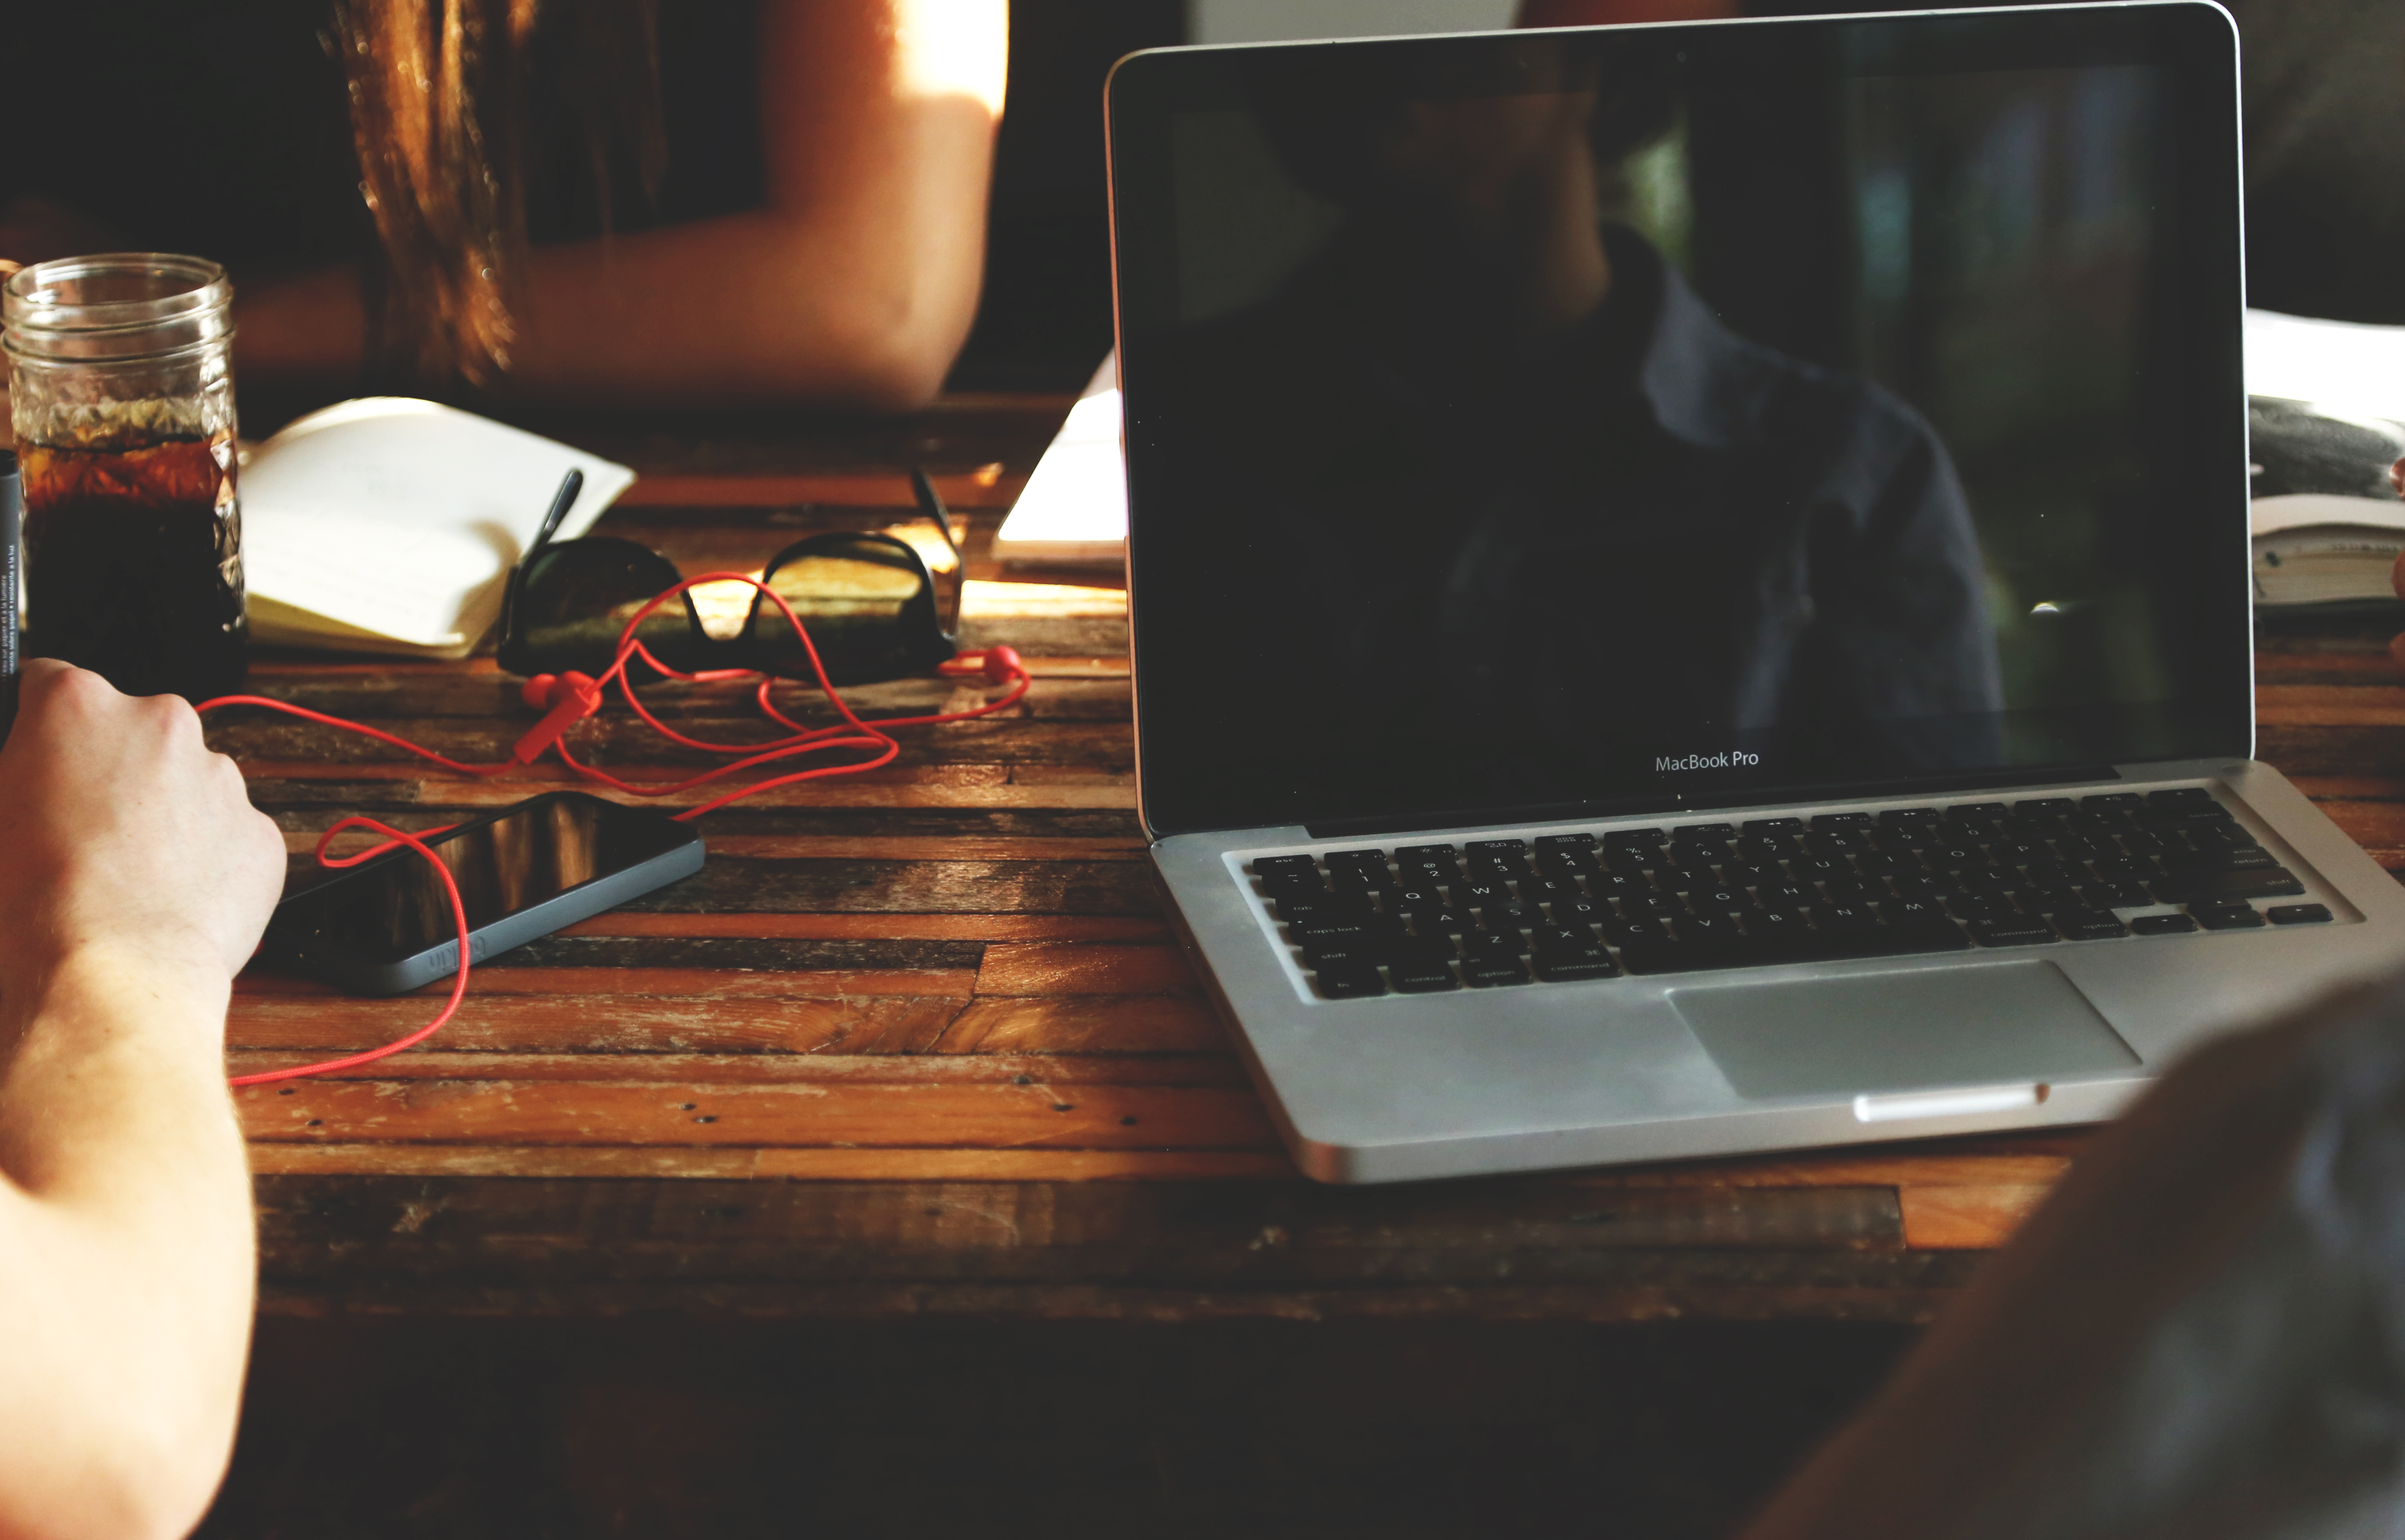
laptop, iphone, computer, apple, table, color, mobile phone, brand, macbook pro, design